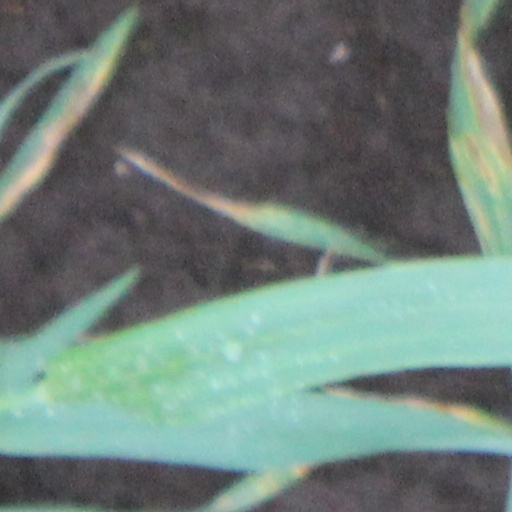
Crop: wheat